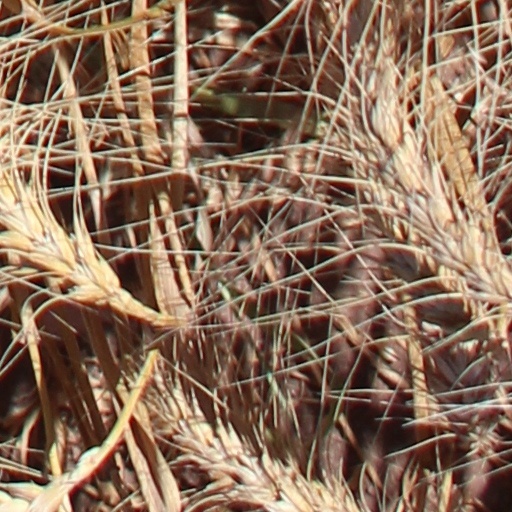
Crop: wheat